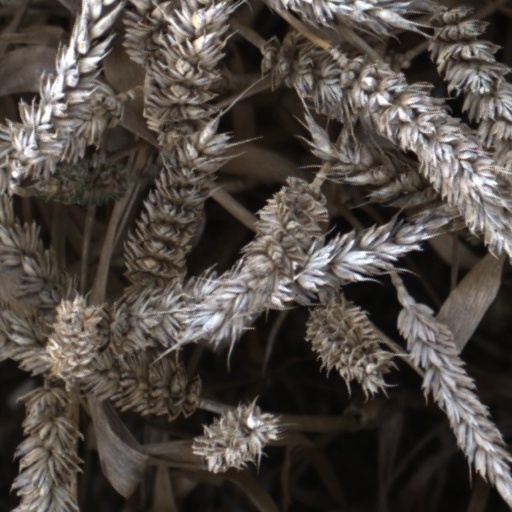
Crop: wheat